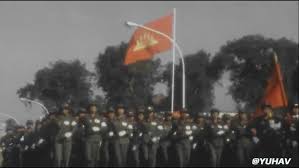
Label: Air Defense